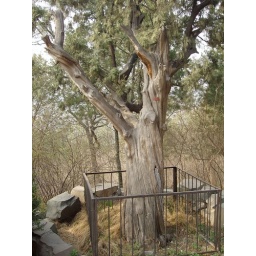
tree on hill in Jingshan Park